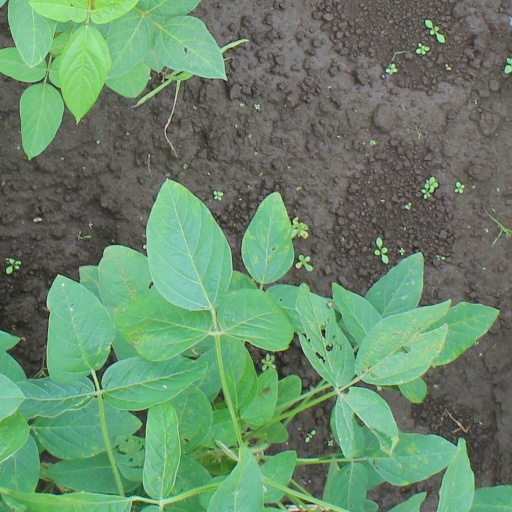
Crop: soybean